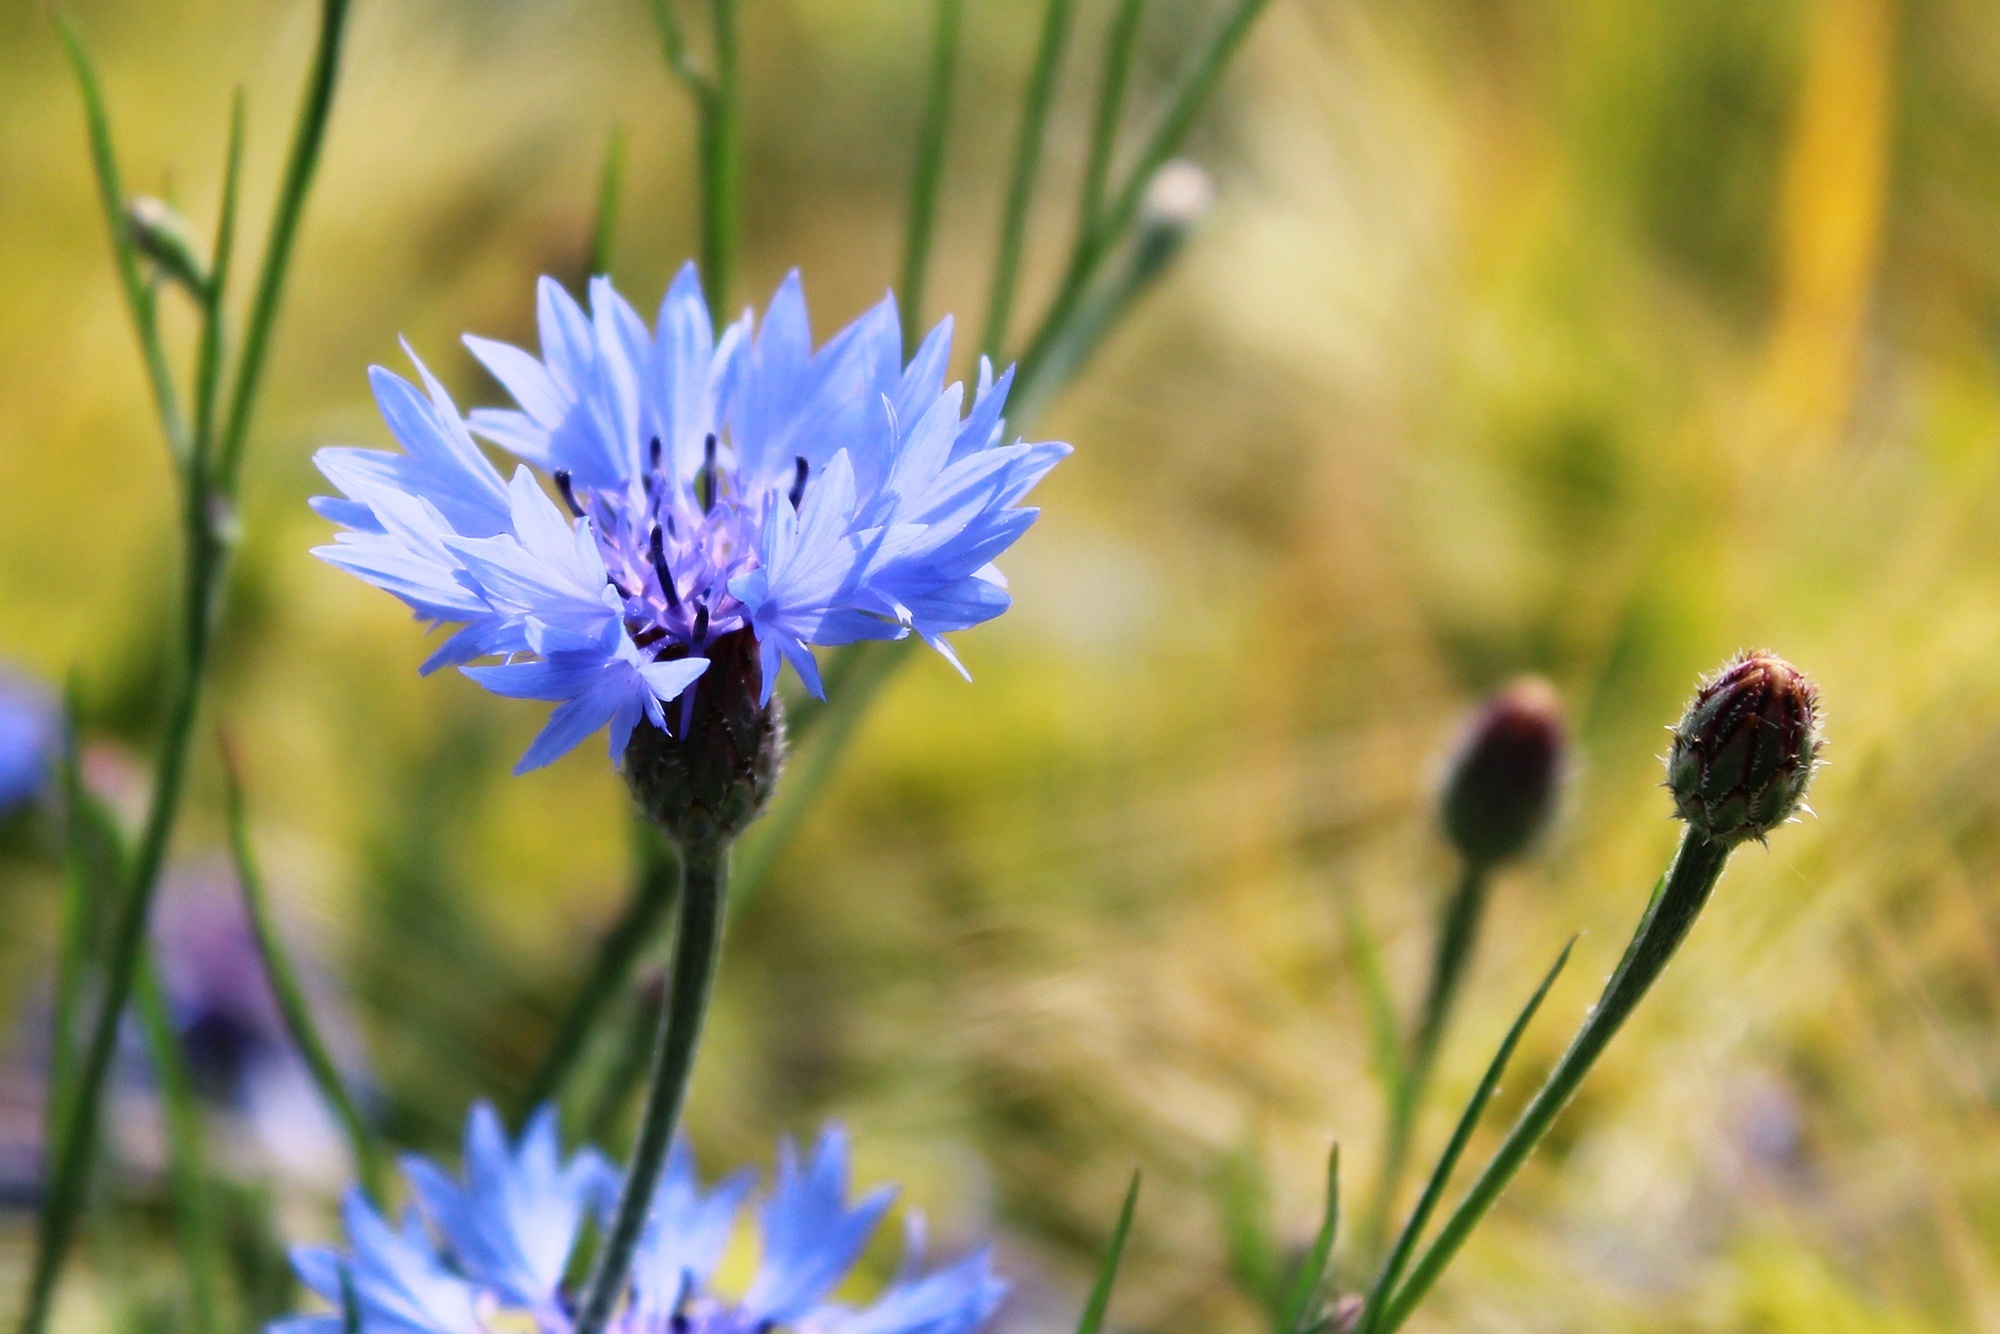
landscape, nature, grass, blossom, plant, field, meadow, wheat, prairie, flower, bloom, summer, food, herb, produce, vegetable, scenic, botany, blue, agriculture, flora, wildflower, wheat field, close up, centaurea cyanus, cornflower, violet, cornfield, cereals, mood, knapweed, chicory, macro photography, arable, flowering plant, zyane, plant stem, land plant